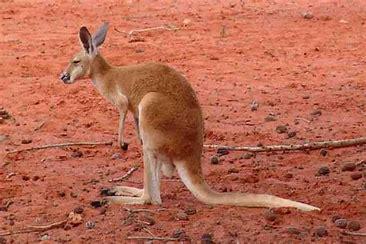
Brand: KangaROOS
Model: 100